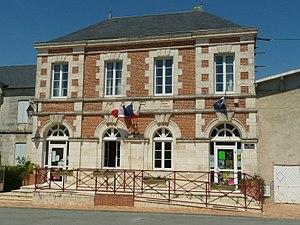
mairie de La Roche-Chalais, Dordogne, France
La Roche-Chalais est une commune française située dans le département de la Dordogne, en région Nouvelle-Aquitaine.